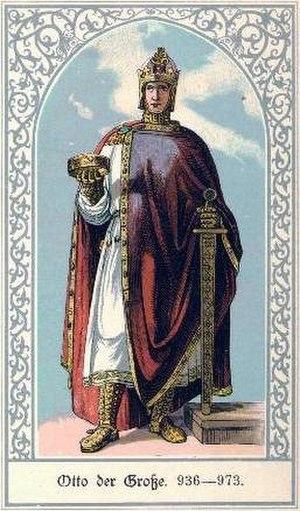
Cette page dresse une liste de personnalités mortes au cours de l'année 973 :